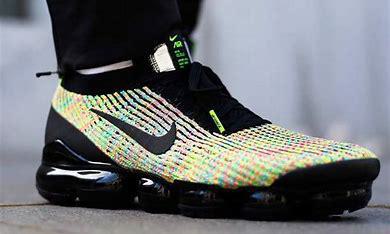
Brand: Nike
Model: Air Vapormax Flyknit 3